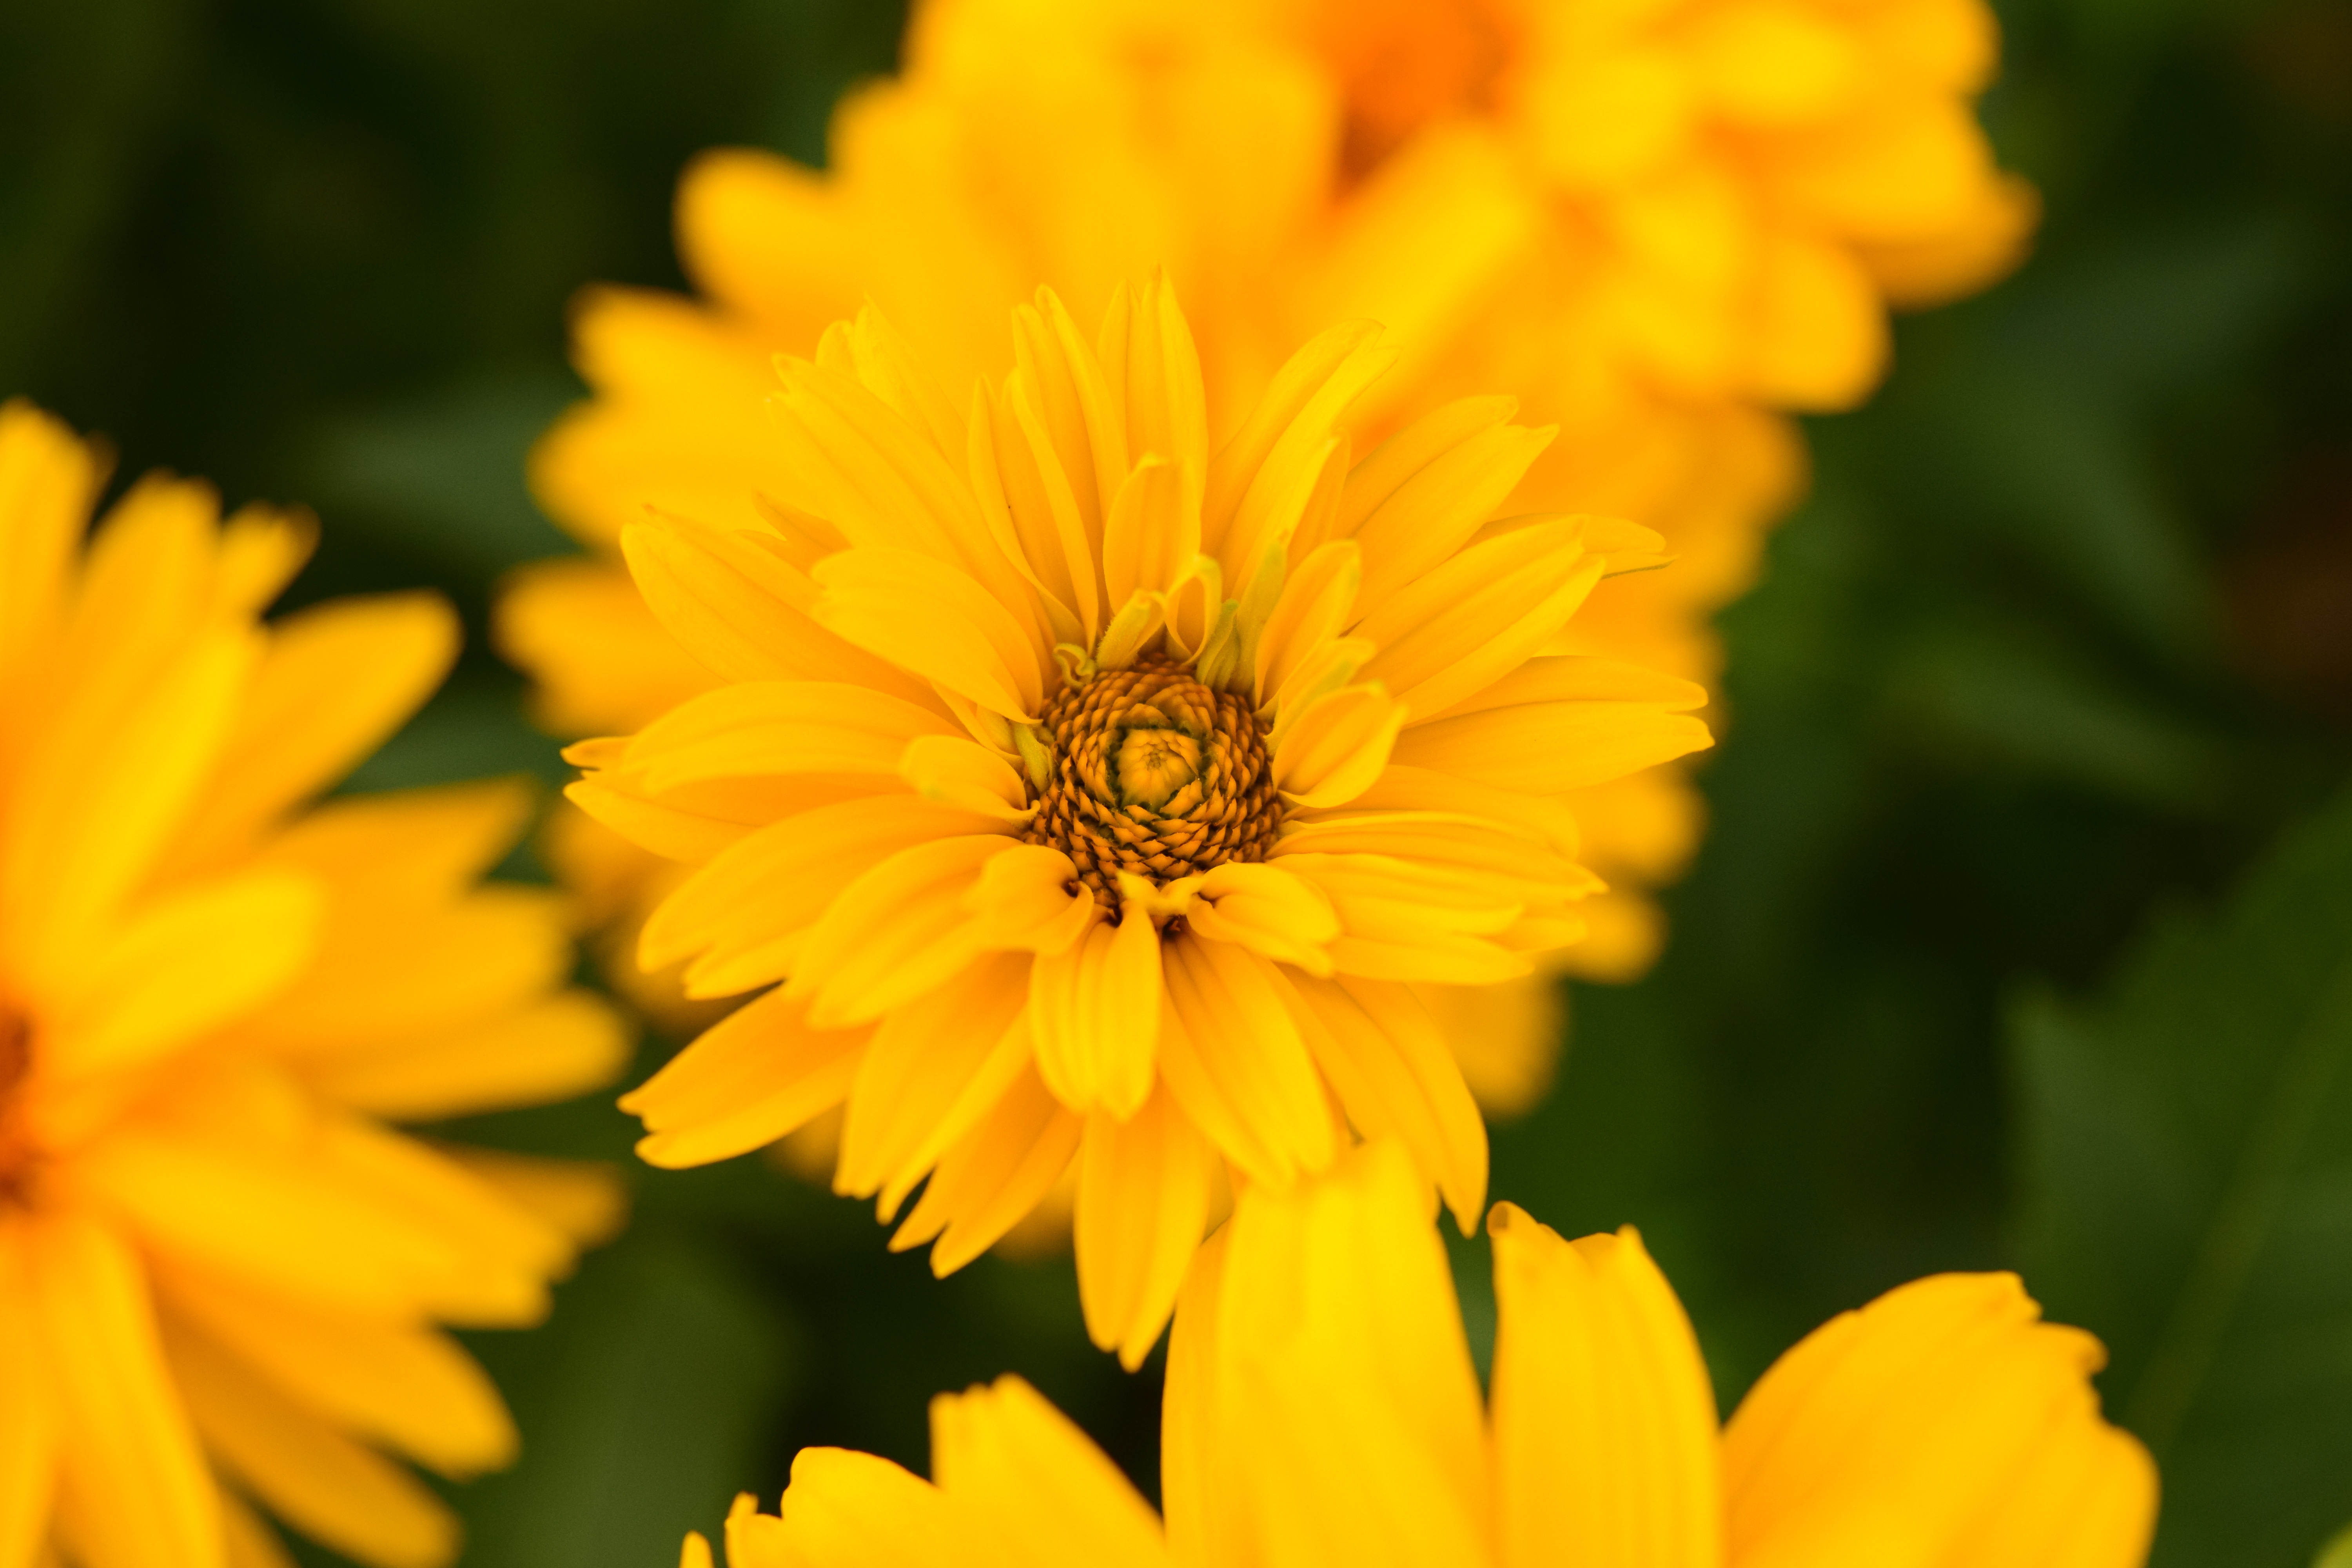
plant, photography, meadow, flower, petal, summer, herb, botany, yellow, close, flora, yellow flower, wildflower, flowers, close up, bright, nectar, macro photography, flowering plant, cloudiness, daisy family, calendula, sulfur cosmos, gazanie, annual plant, land plant